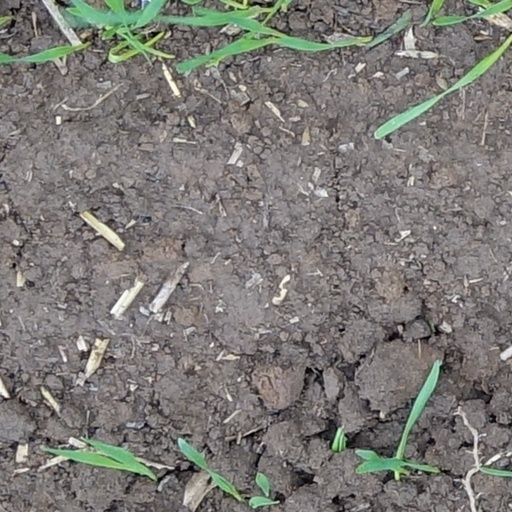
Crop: wheat